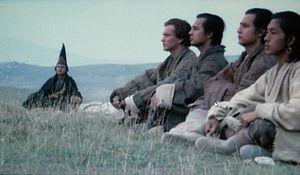
Milarépa est un film italien, réalisé par Liliana Cavani, sorti en 1974. Il a été présenté à la sélection officielle du festival de Cannes 1974.